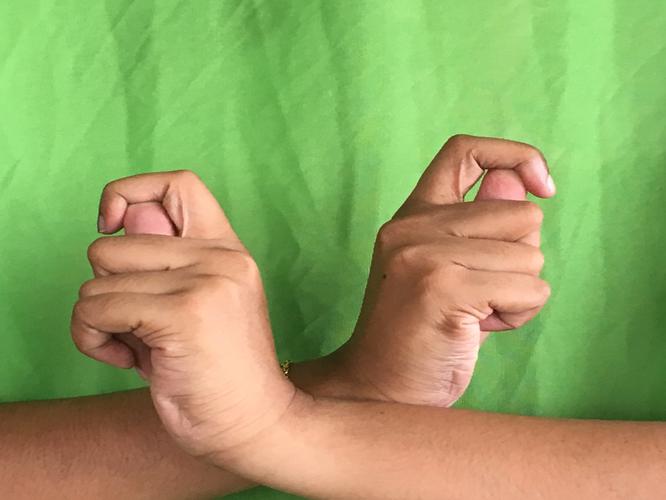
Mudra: Berunda
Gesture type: double_hand